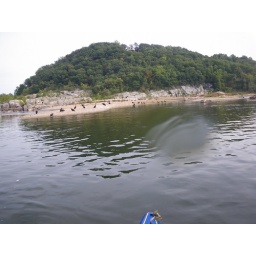
well exposed gravel bar below island, hill in back ground is Madeira school Level:2.70